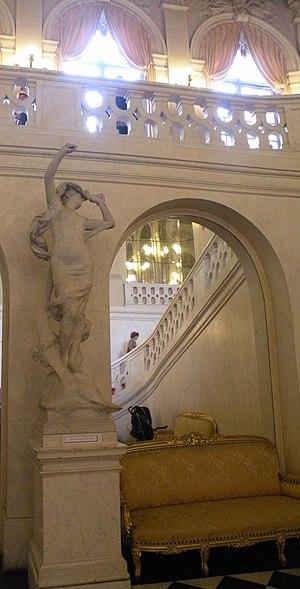
statue de la nuit de dagonet, 1878 au pied de l'escalier de boffrand Petit Luxembourg
Le Petit Luxembourg ou hôtel de la Présidence est la résidence du président du Sénat français depuis 1825. Il est contigu au palais du Luxembourg dans le 6ᵉ arrondissement de Paris, à l'ouest de ce dernier, rue de Vaugirard.